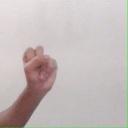
अक्षर: स